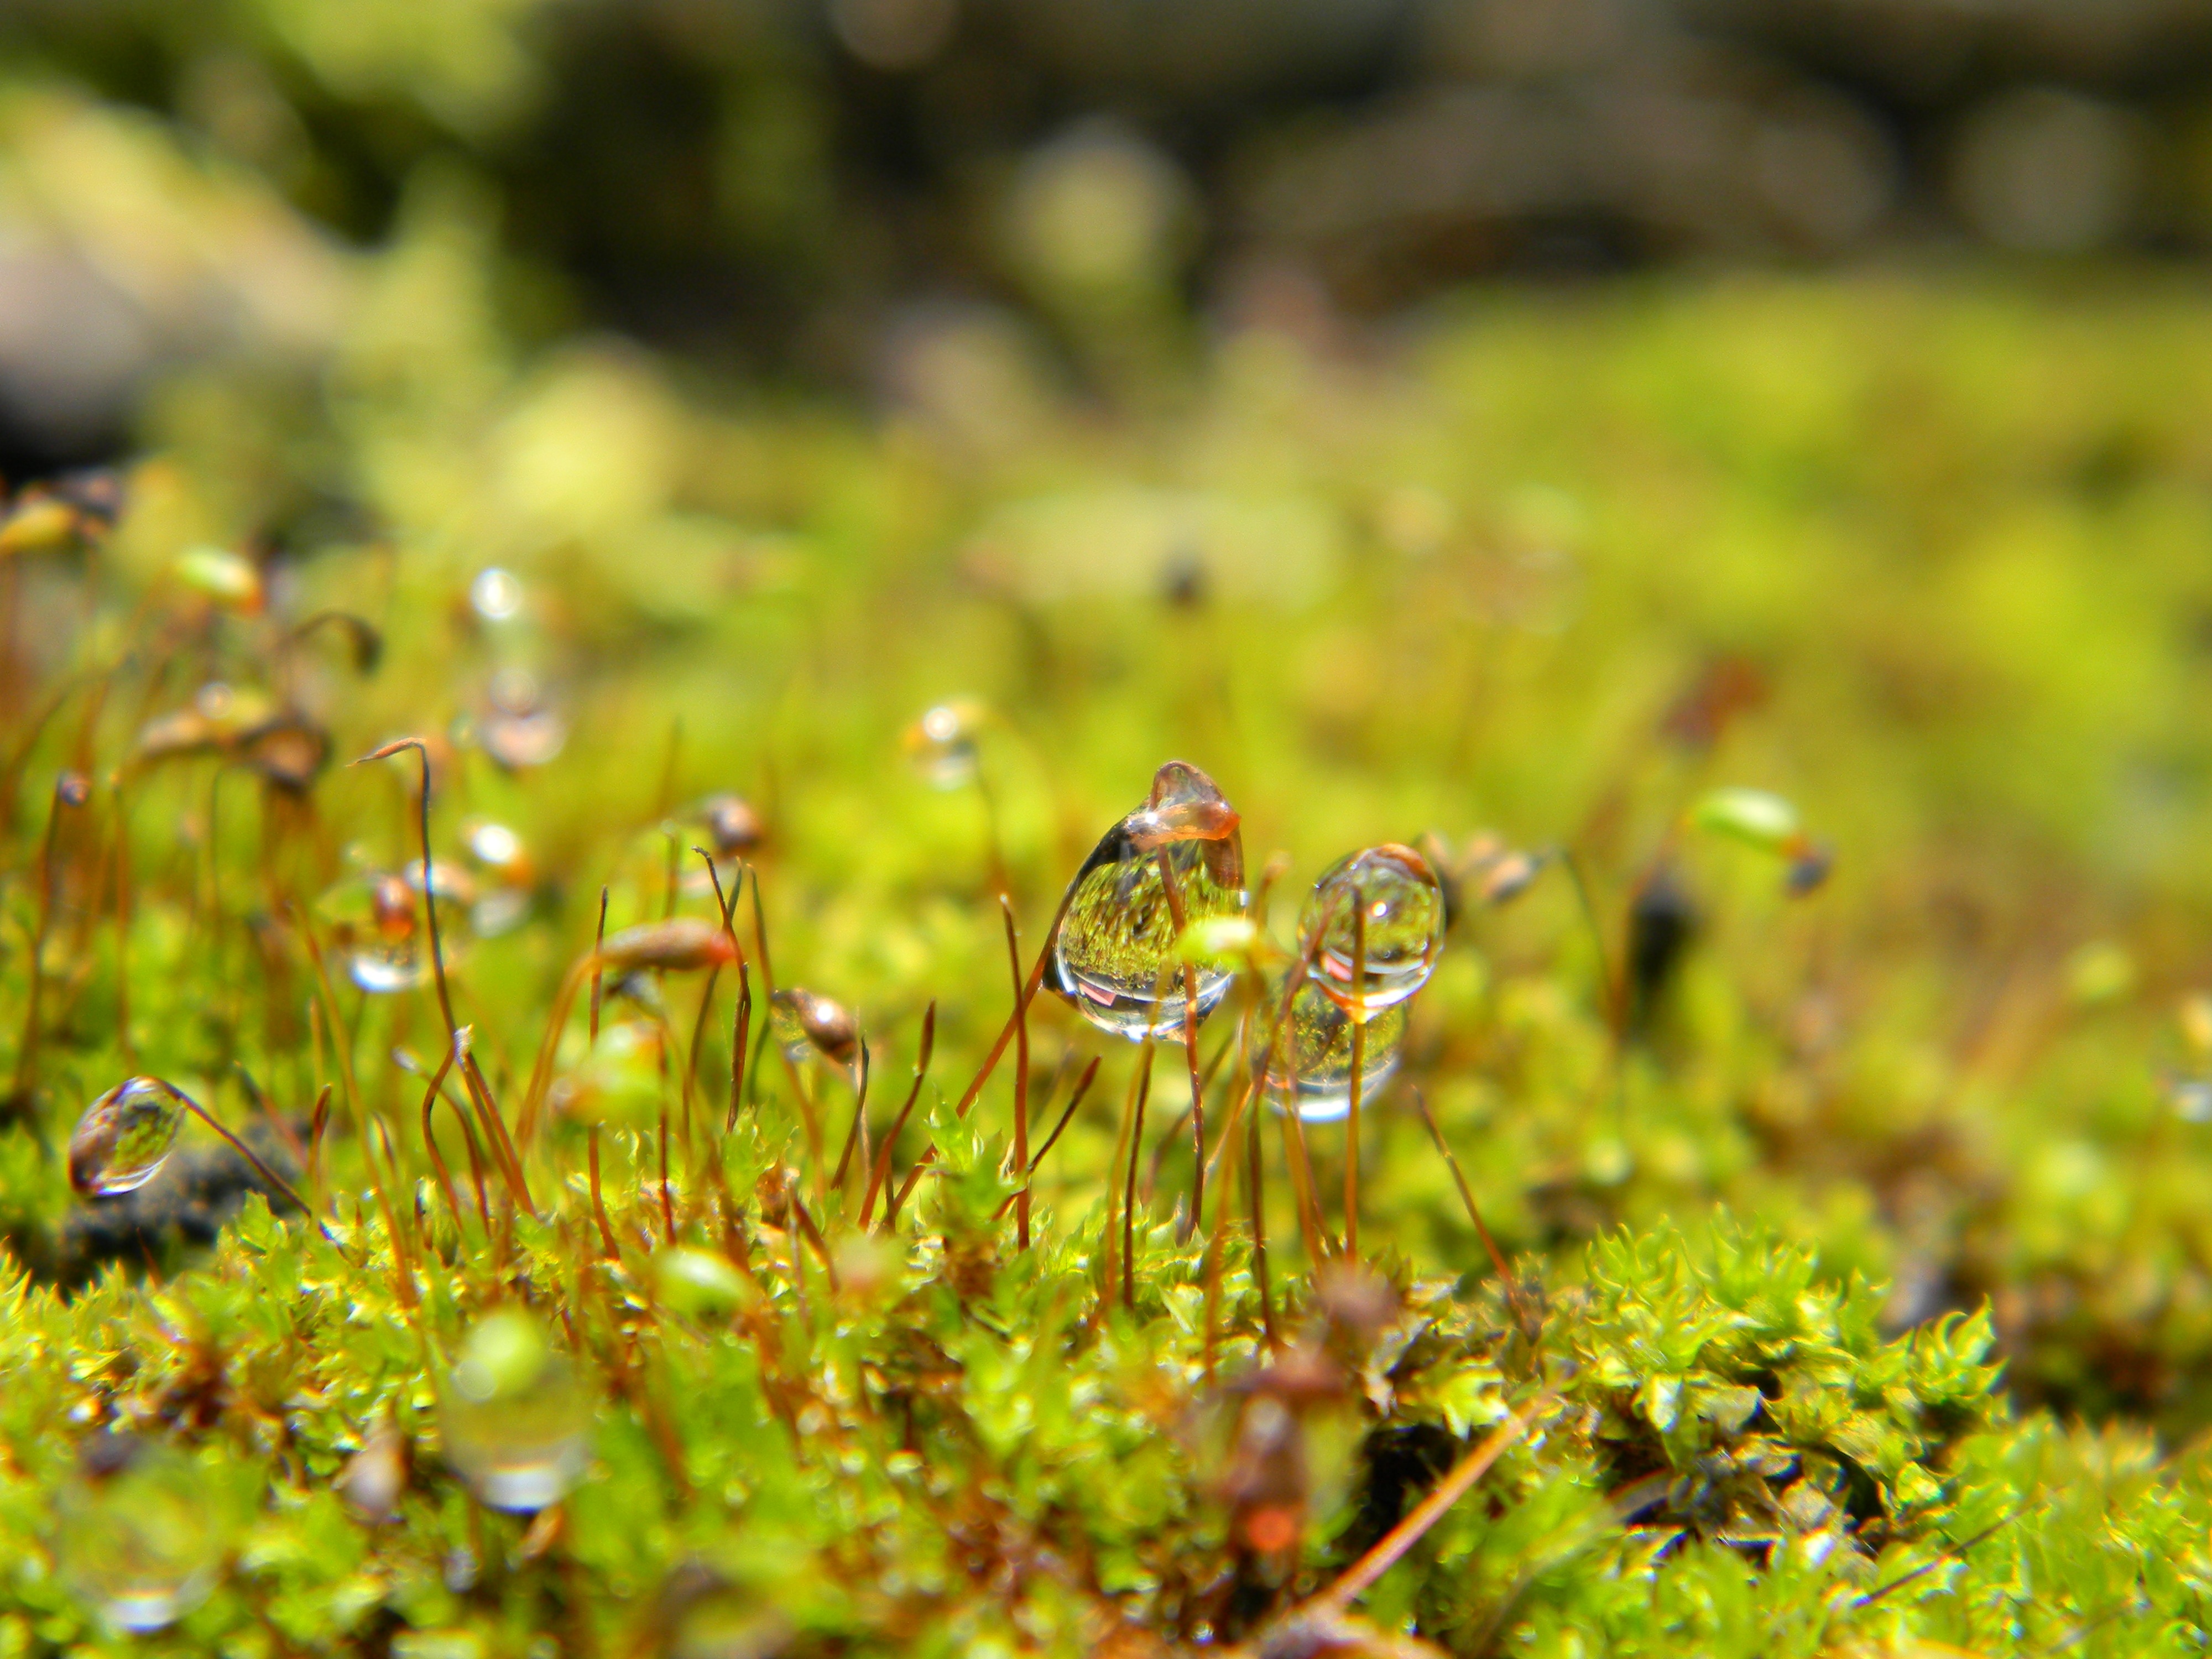
water, nature, grass, drop, plant, lawn, meadow, rain, leaf, flower, wet, moss, wildlife, green, macro, autumn, botany, flora, fauna, wildflower, close up, rocio, woodland, habitat, moisture, irrigation, drops of water, macro photography, drops of rain, drop of rain, natural environment, land plant, non vascular land plant